Ardbraccan

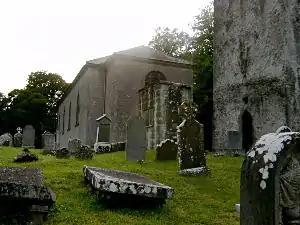
St. Ultan's Church of Ireland

Ardbraccan is an ancient place of worship in County Meath, Ireland. It is the location of the former residence of the Roman Catholic, then, after the Reformation, the Church of Ireland Bishop of Meath. It was also a place of prominence in pre-Christian Pagan history . It is approximately from Dublin via the M3 Motorway, and from Navan.